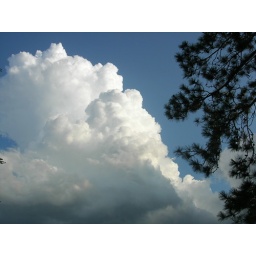
Storm clouds building above Heritage Lake. They went the other way. Heritage Lake. Sept 27, 2008.